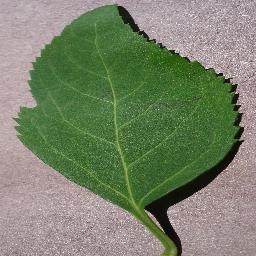
Label: Cherry___healthy